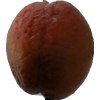
Label: peach